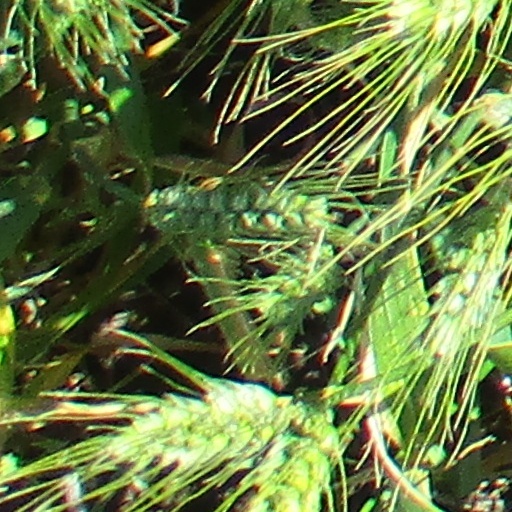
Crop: wheat